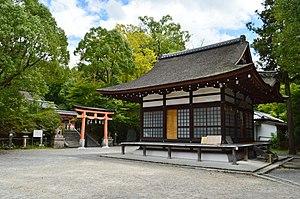
Uji est une ville située dans la préfecture de Kyoto, sur l'île de Honshū, au Japon.